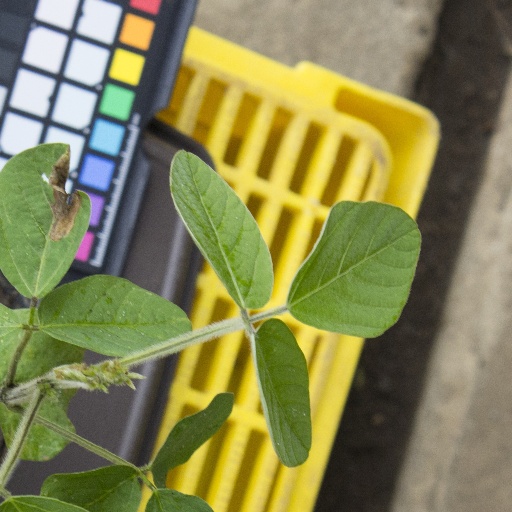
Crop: soybean